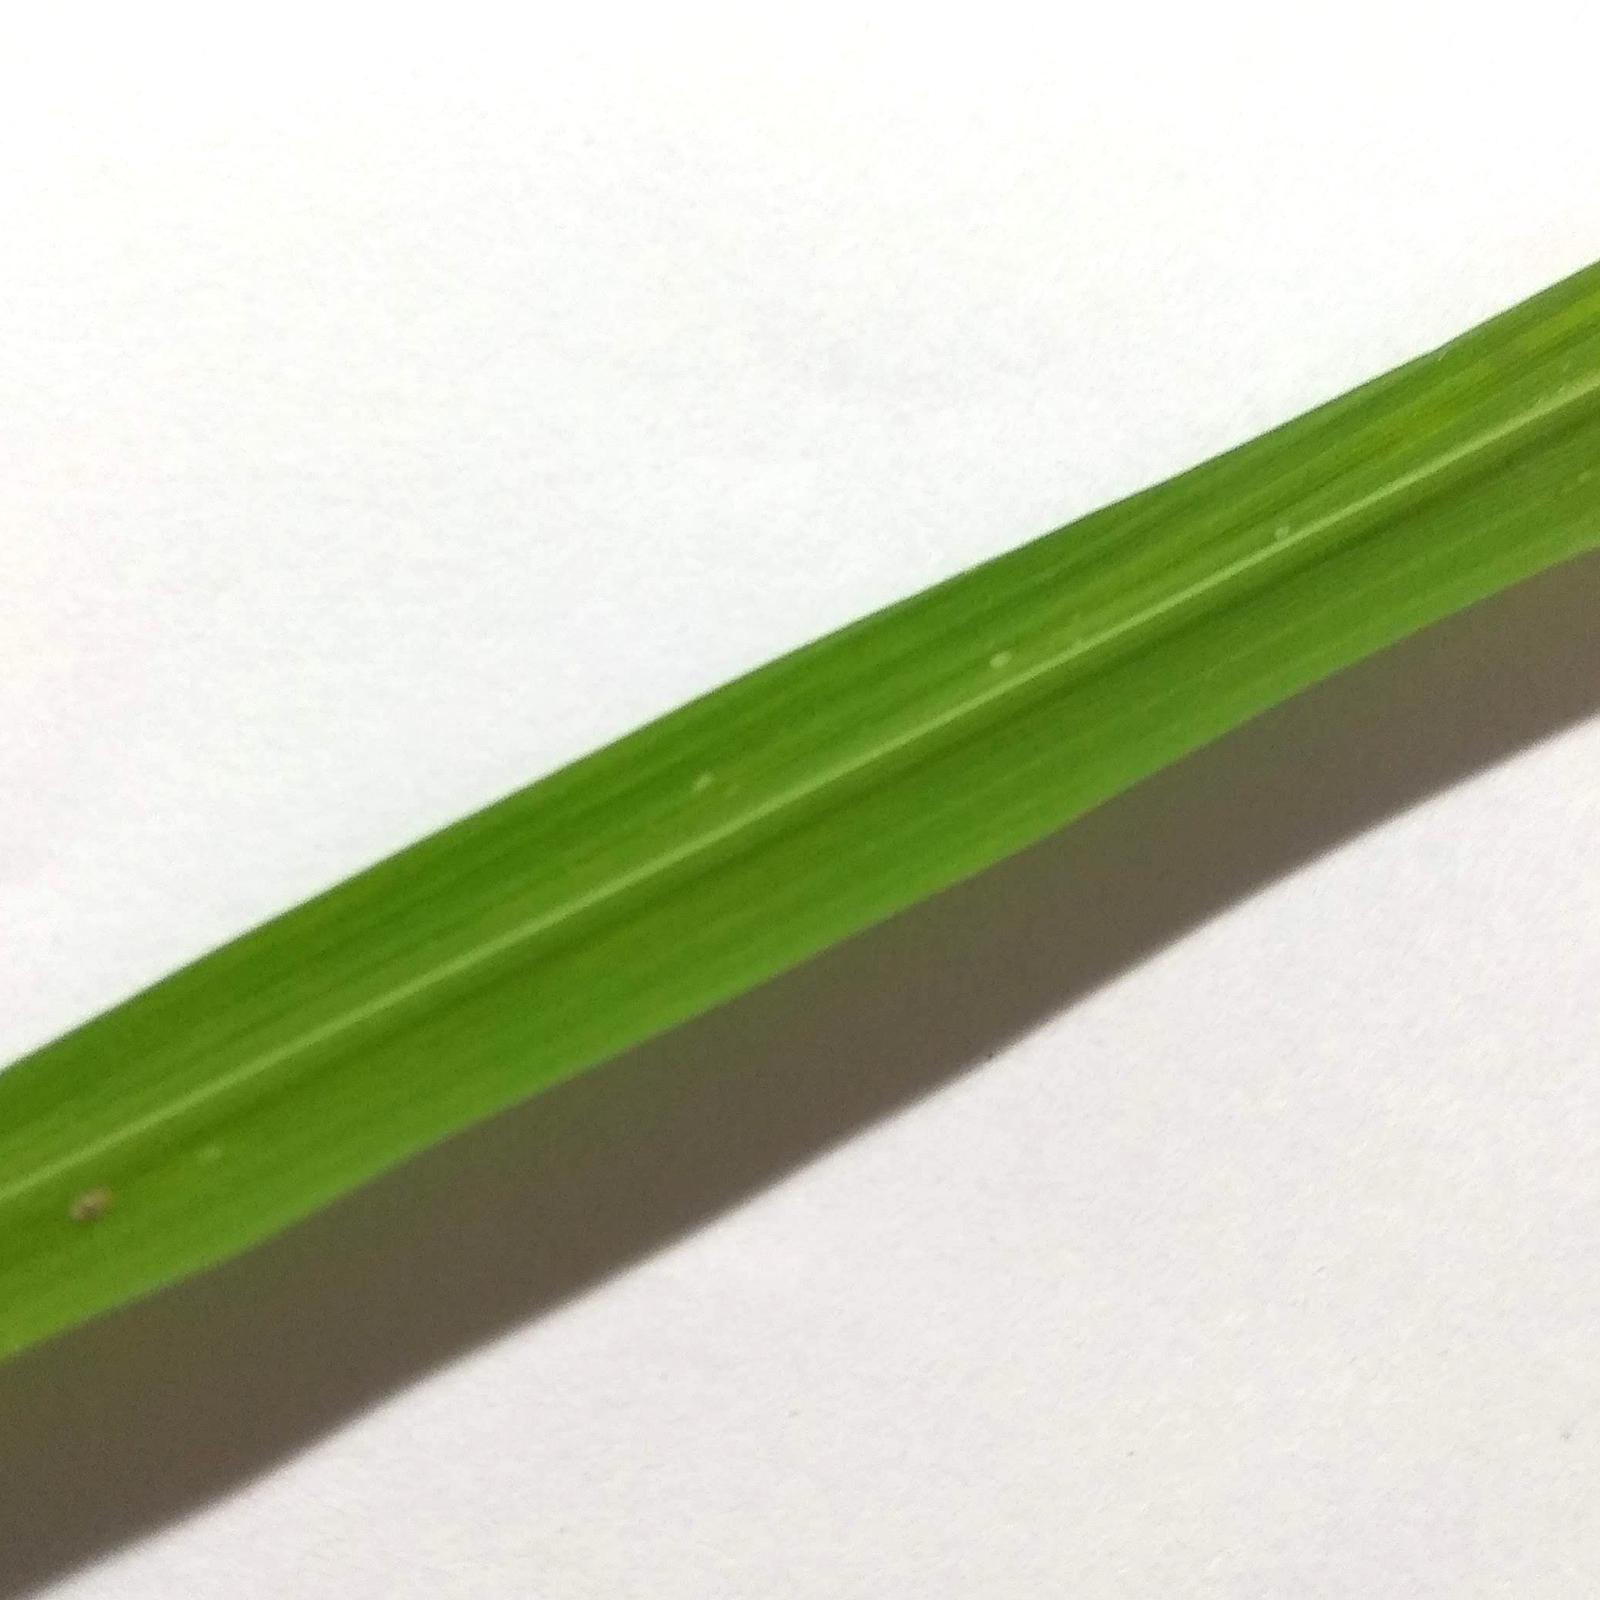
Nhãn: Healthy